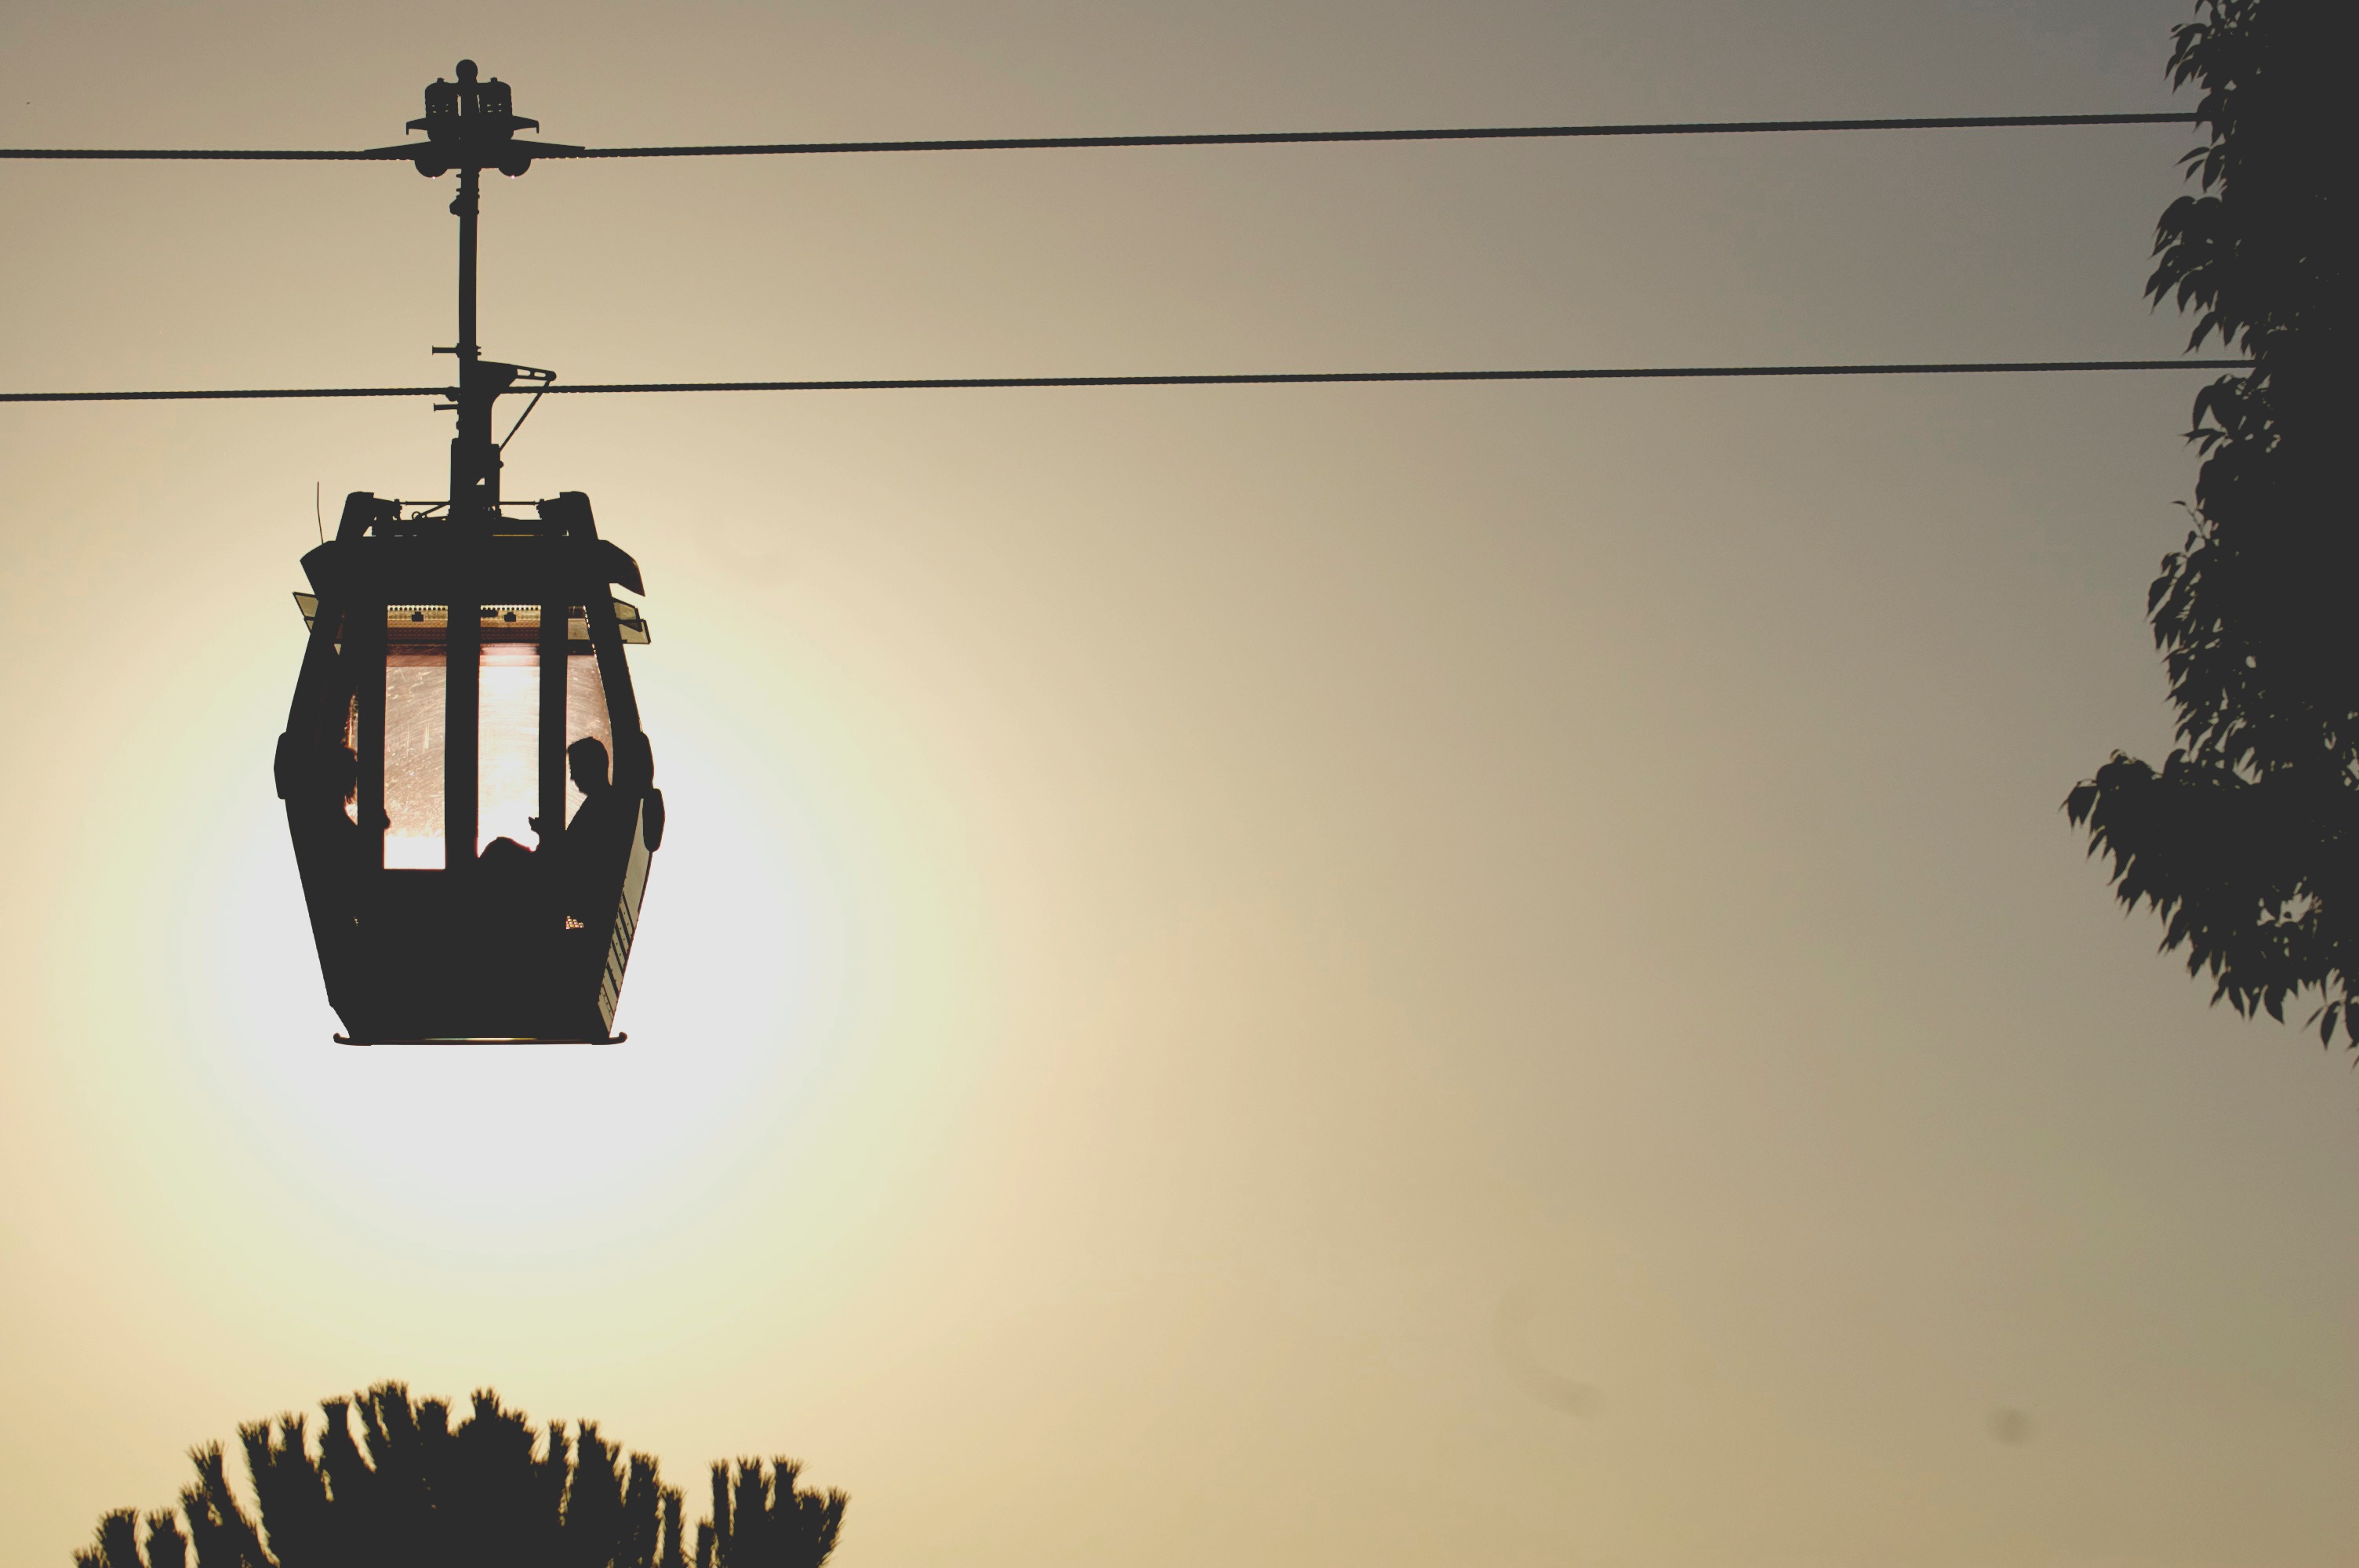
silhouette, light, sunrise, sunset, cable, aircraft, street light, cable car, lighting, light fixture